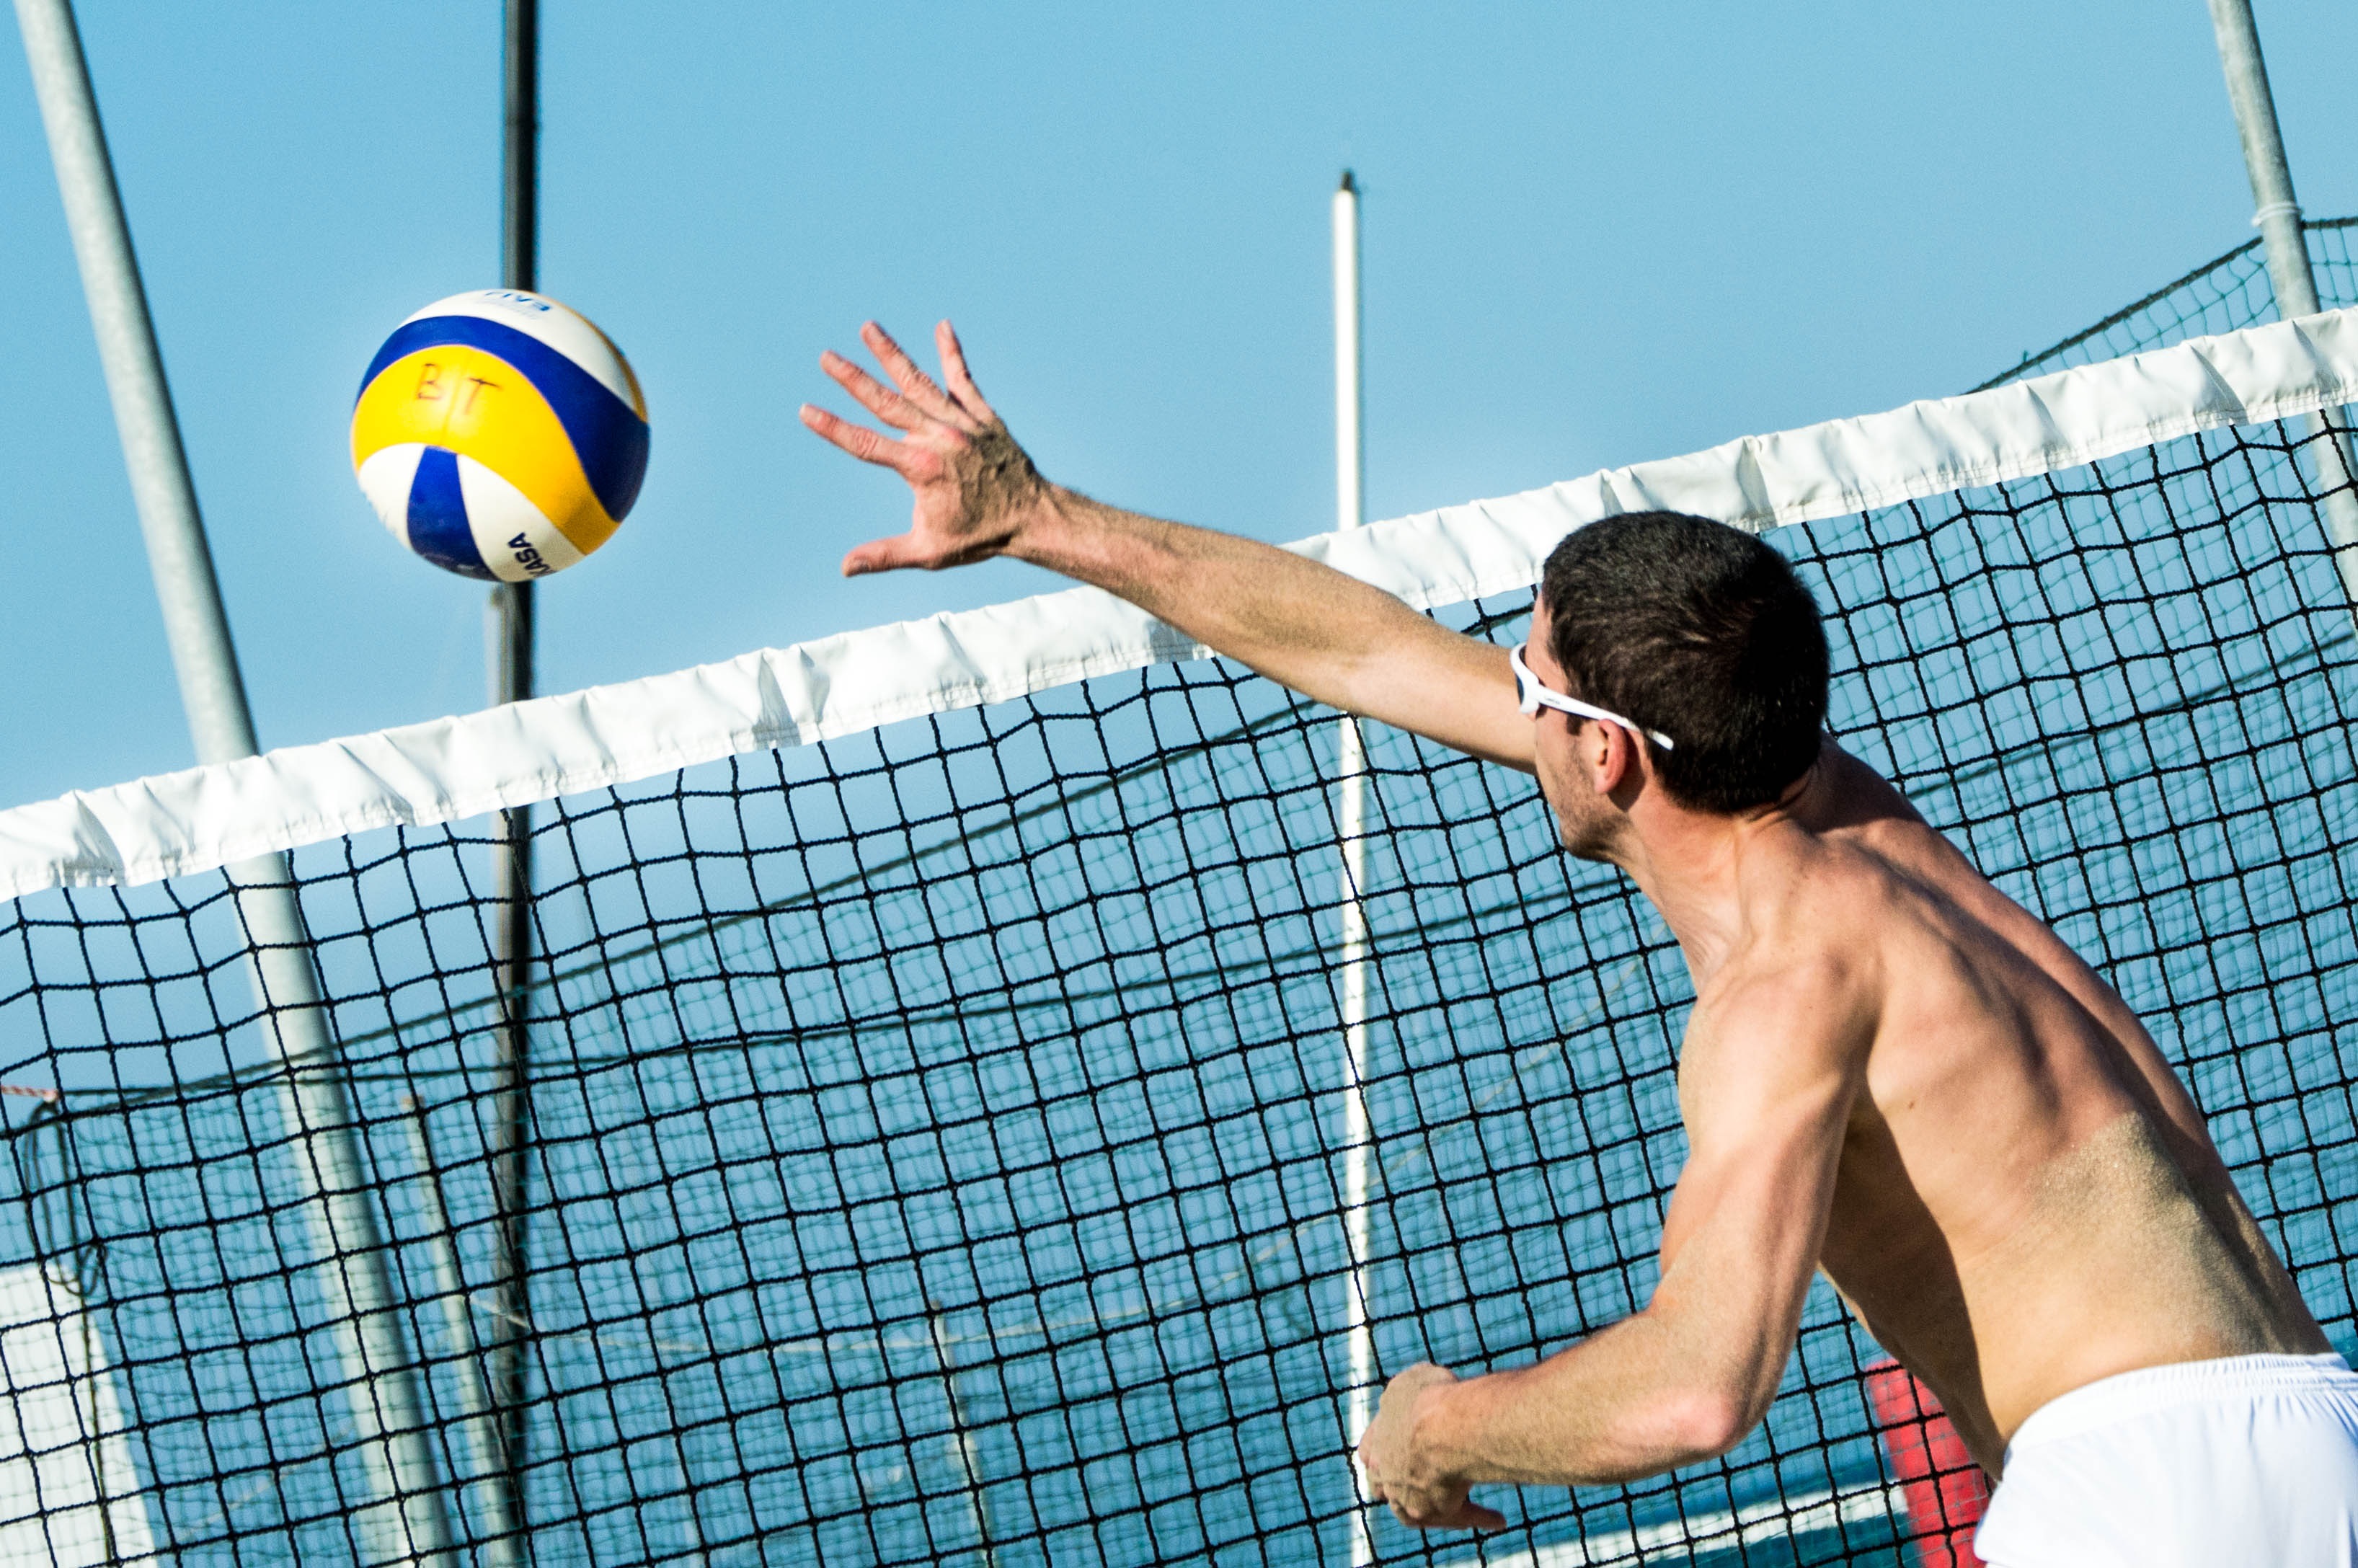
man, beach, player, sports, net, ball, network, volleyball, ball game, beach volleyball, basketball moves, ball over a net games